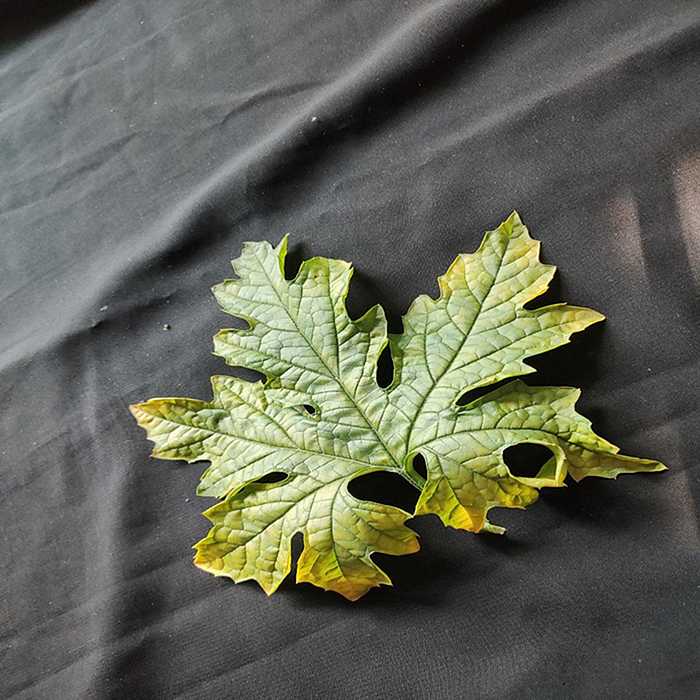
Plant: Bitter Gourd
Label: Mosaic virus